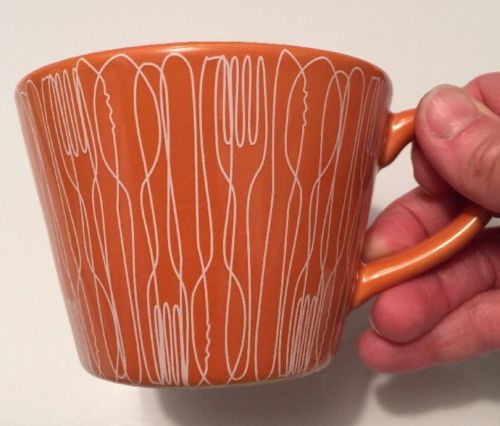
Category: mug